Hypochondriasis

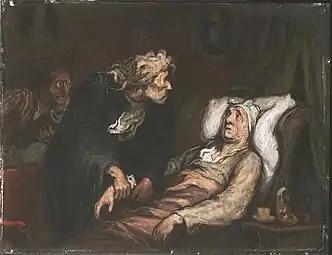
Honoré Daumier, "The Imaginary Illness"

Hypochondriasis or hypochondria is a condition in which a person is excessively and unduly worried about having a serious illness. Hypochondria is an old concept whose meaning has repeatedly changed over its lifespan. It has been claimed that this debilitating condition results from an inaccurate perception of the condition of body or mind despite the absence of an actual medical diagnosis. An individual with hypochondriasis is known as a hypochondriac. Hypochondriacs become unduly alarmed about any physical or psychological symptoms they detect, no matter how minor the symptom may be, and are convinced that they have, or are about to be diagnosed with, a serious illness.